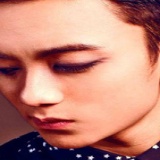
ca sĩ Soobin